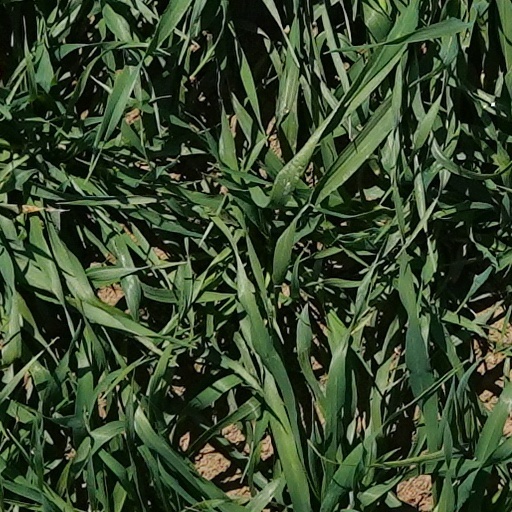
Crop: wheat